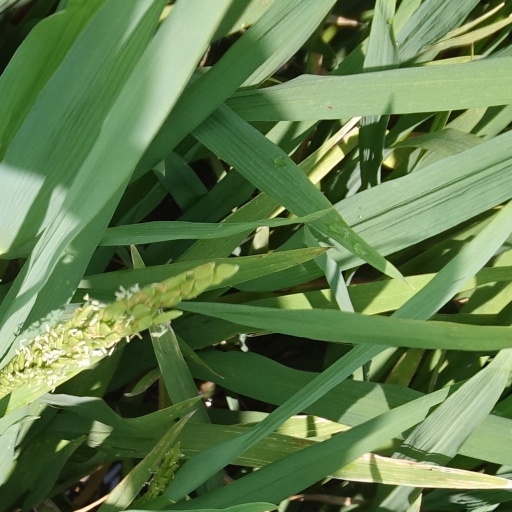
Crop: rice